Andrii Kovalchuk

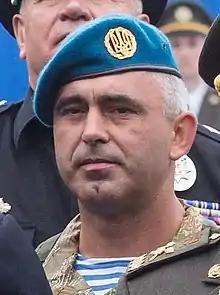
Wearing the Soviet-style paratrooper's uniform that he phased out, 2016

At the start of the Anti-terrorist Operation Zone operations against Russian-backed forces in Eastern Ukraine during the war in Donbas (2014–2022) he was chief of staff of the 80th Air Assault Brigade. His brigade liberated the settlements of Lyman, Mykolaivka and Sloviansk in the Donetsk Oblast. Kovalchuk then led part of the brigade on a march to Shchastya in Luhansk Oblast to go the relief of other Ukrainian troops. The combined force then pushed rebel troops from Luhansk International Airport. During this operation, on 13 July, Kovalchuk was wounded by rifle fire in the back and shoulder. He refused hospitalisation to continue to serve, commanding the defence of the airport from counterattacks. His units held the perimeter until 31 August.